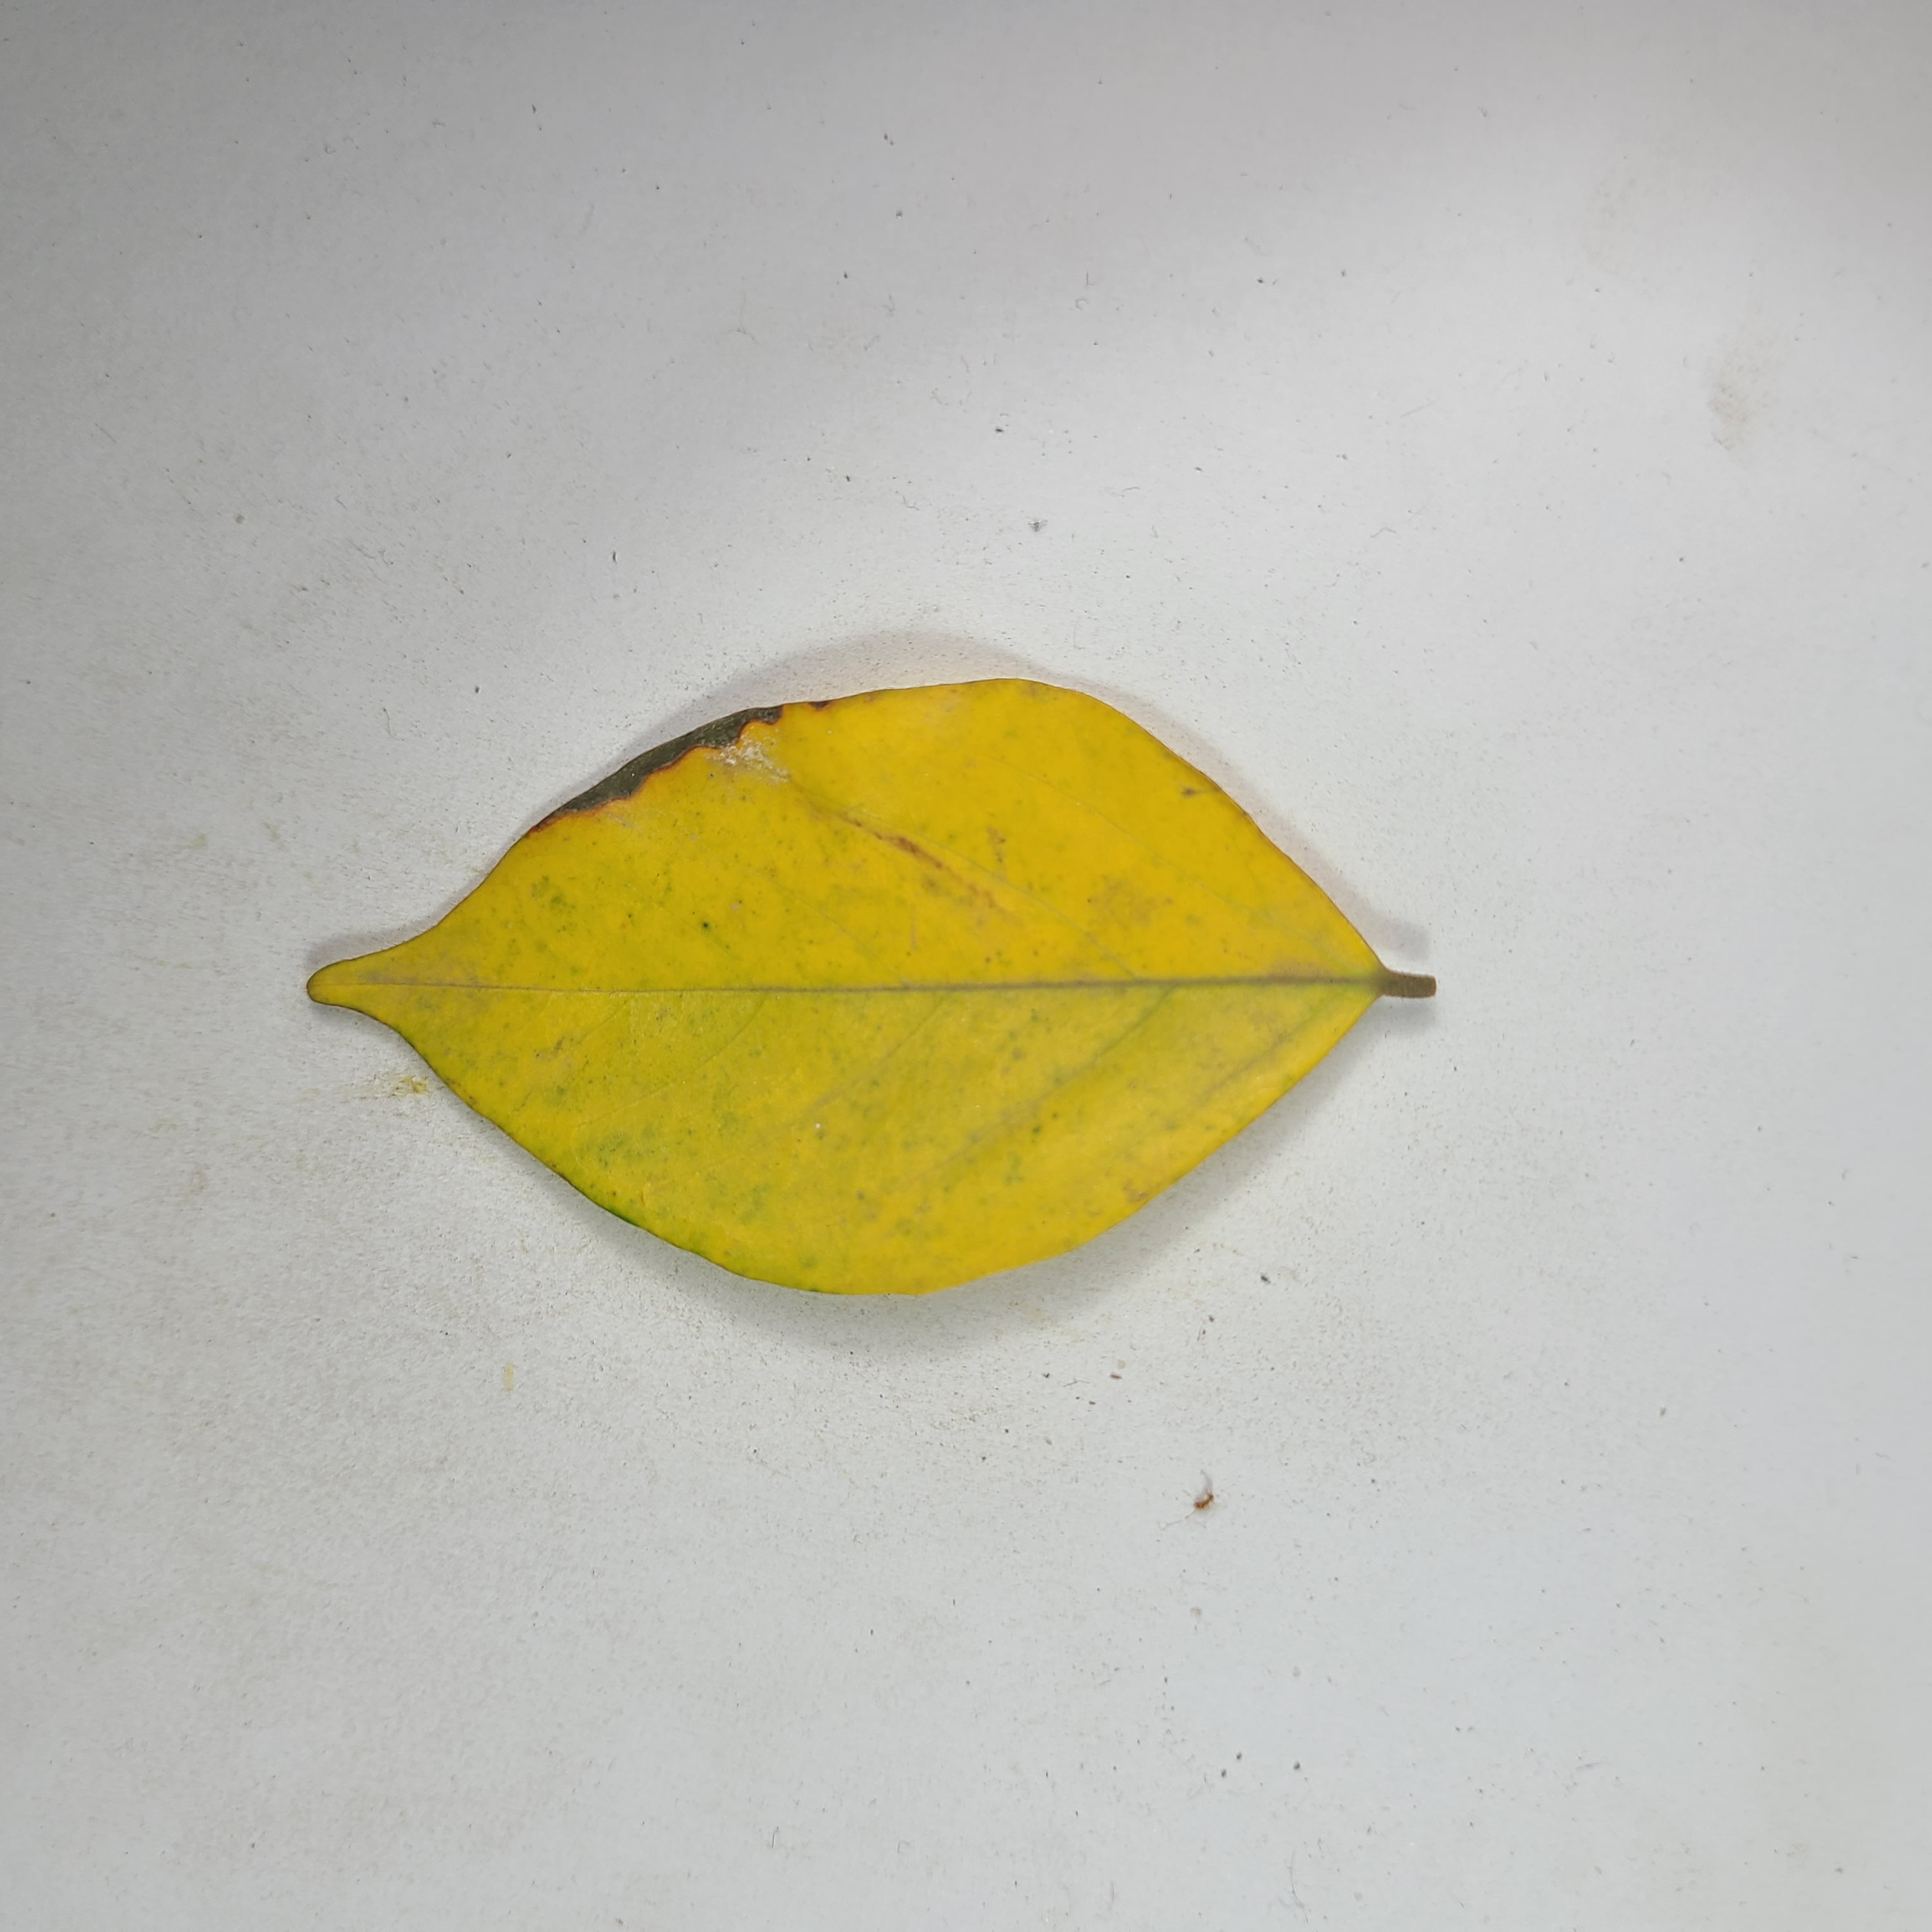
Label: Yellow Leaves